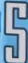
Number: 5